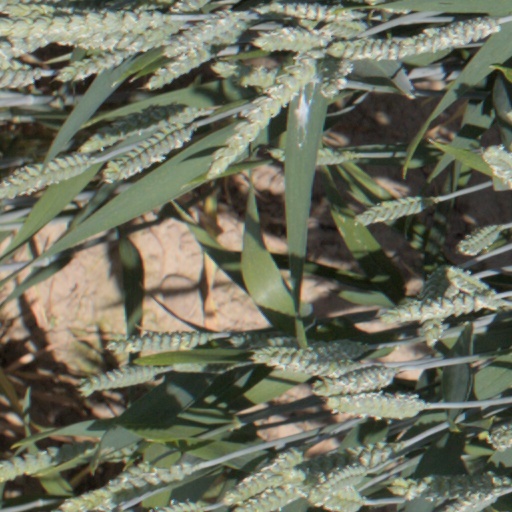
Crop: wheat